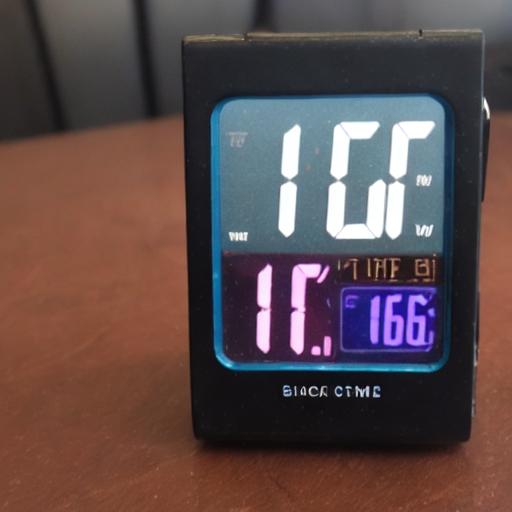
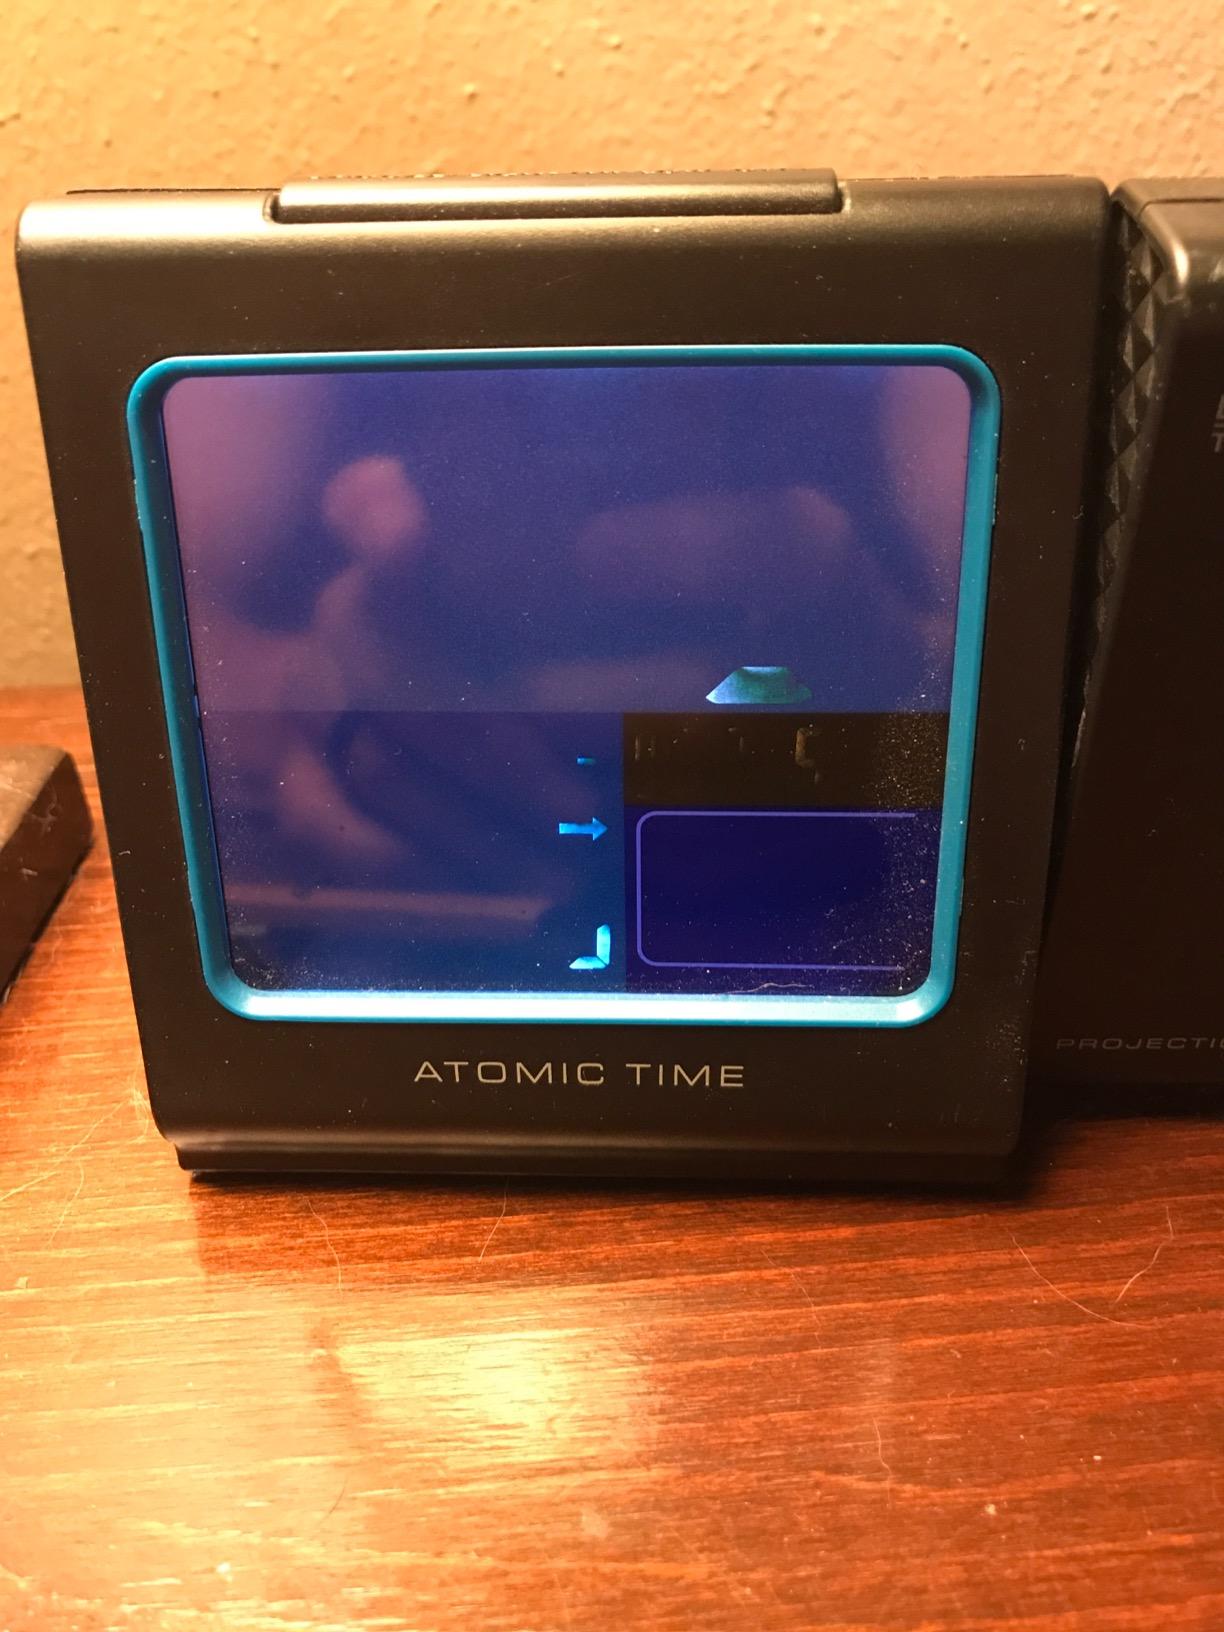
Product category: clock
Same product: no